Porta Sempione

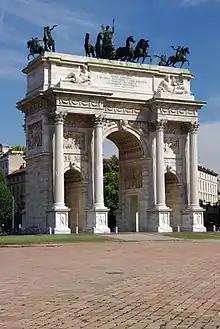
The Arch

The gate is located at the center of a wide round square known as "Piazza Sempione" ("Simplon Square"). It is adjacent to Simplon Park, the main city park of Milan, which was designed with the explicit intent of providing panoramic views encompassing both the Arch and the nearby Sforza Castle.